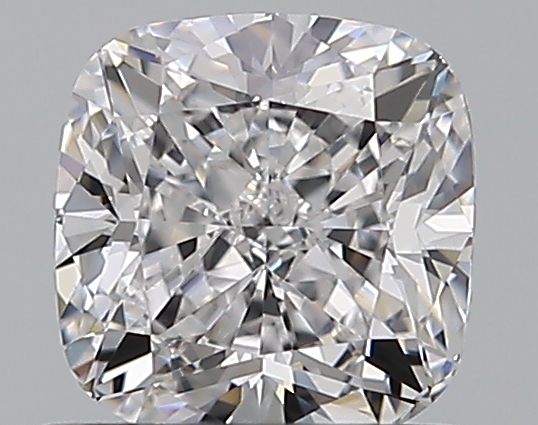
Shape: cushion
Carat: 0.8
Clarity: VVS2
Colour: D
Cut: EX
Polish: EX
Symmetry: VG
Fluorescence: M
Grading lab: GIA
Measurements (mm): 5.19 x 5.08 x 3.53